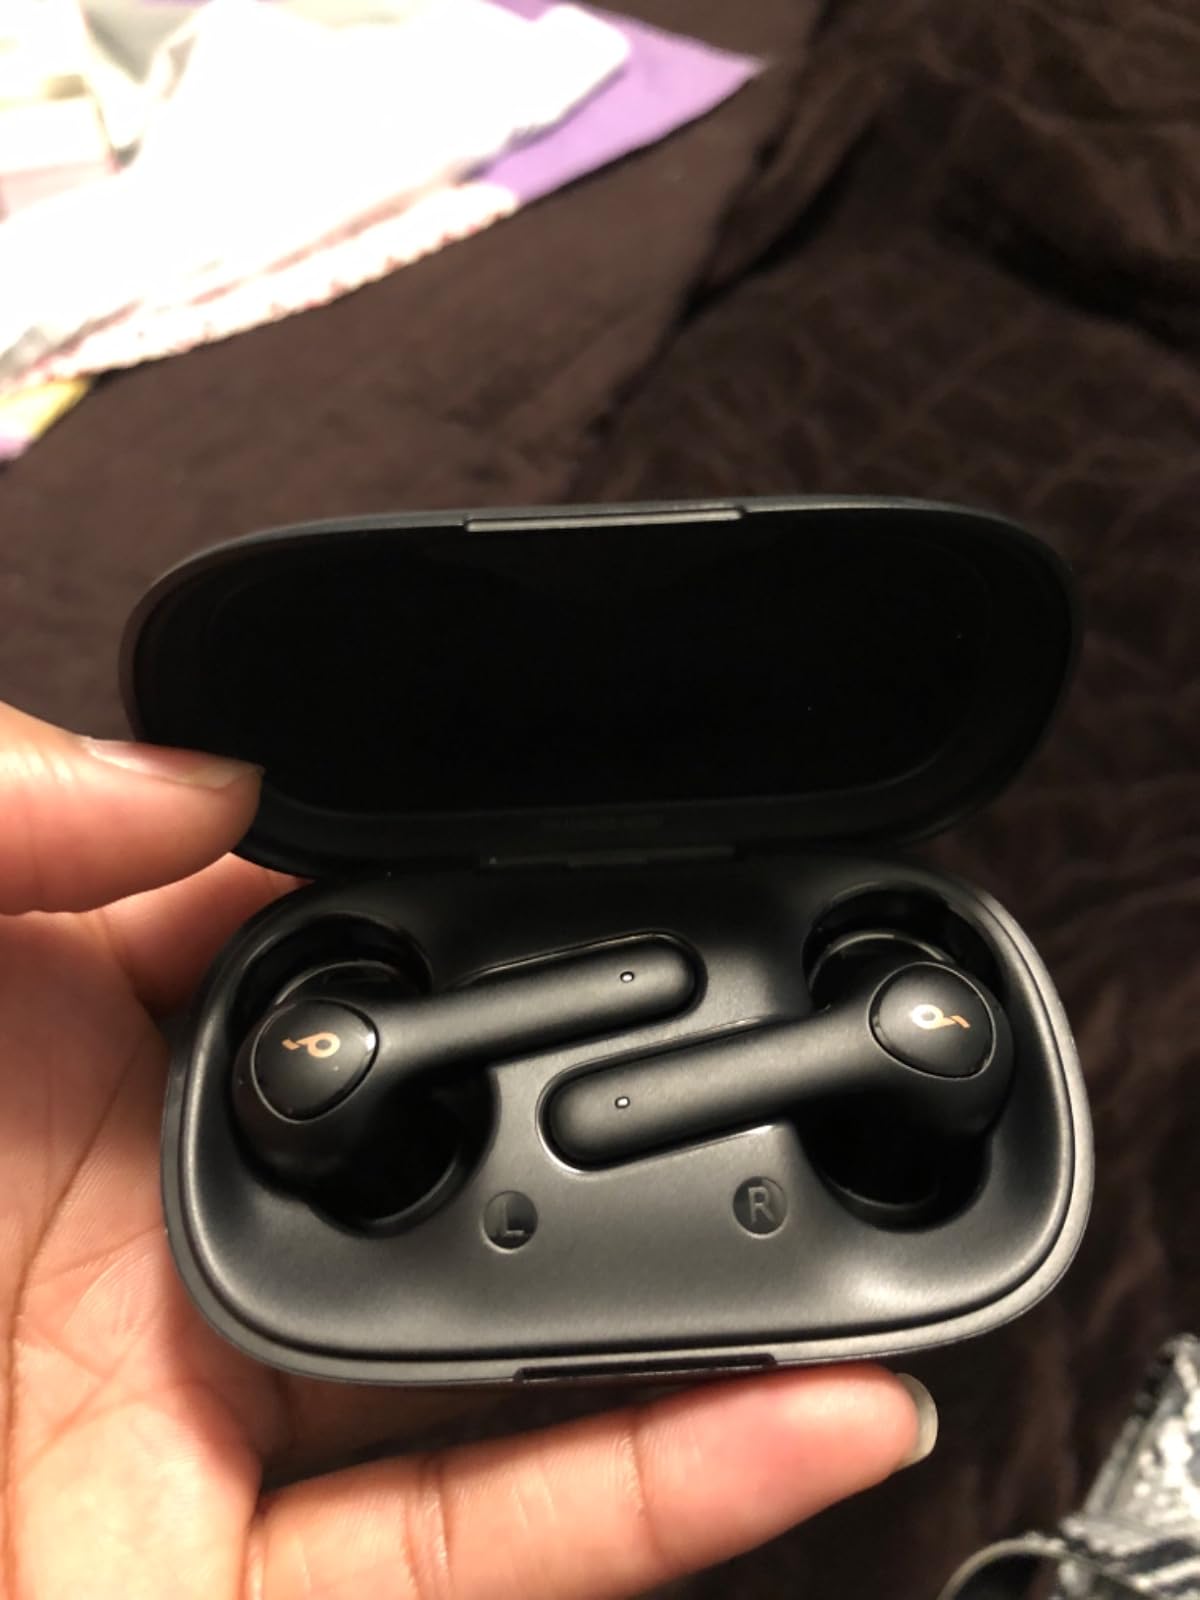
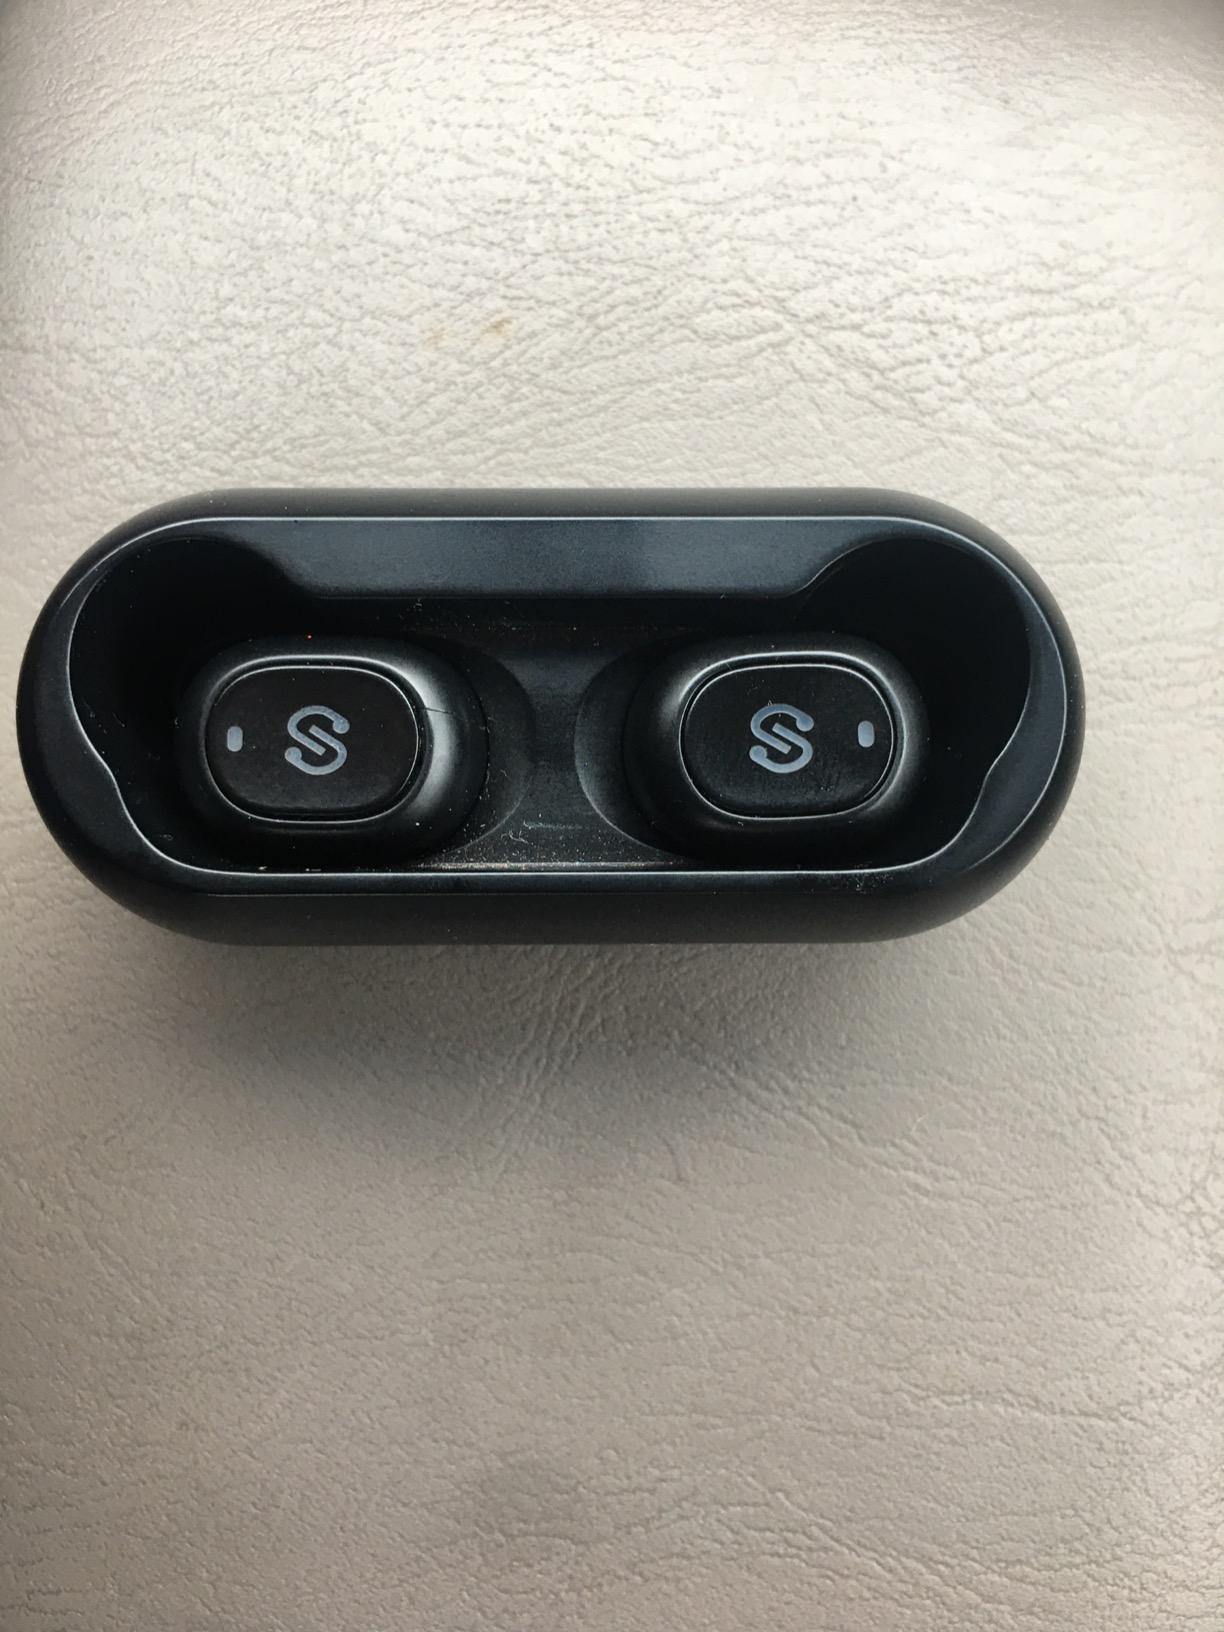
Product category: earbuds
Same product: no